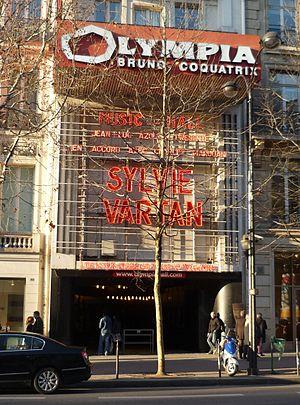
L'Olympia en 2010
Les panneaux « Histoire de Paris » sont des panneaux d'information installés dans les rues de Paris devant certains des monuments parisiens.
Sylvie Vartan est une chanteuse française d'origine bulgare, née le 15 août 1944 à Iskretz d'un père bulgare d'origine arménienne et d'une mère d'origine hongroise. Elle a enregistré 65 albums, 1 500 chansons et vendu 40 millions de disques au cours de sa carrière. Artiste populaire, elle est célébrée dans près de 2 000 couvertures de magazines, devançant Brigitte Bardot et Catherine Deneuve.
L’Olympia est une salle de spectacle située 28, boulevard des Capucines, dans le 9ᵉ arrondissement de Paris. C'est le plus ancien music-hall de Paris encore en activité. Elle est propriété du groupe Vivendi depuis 2001.